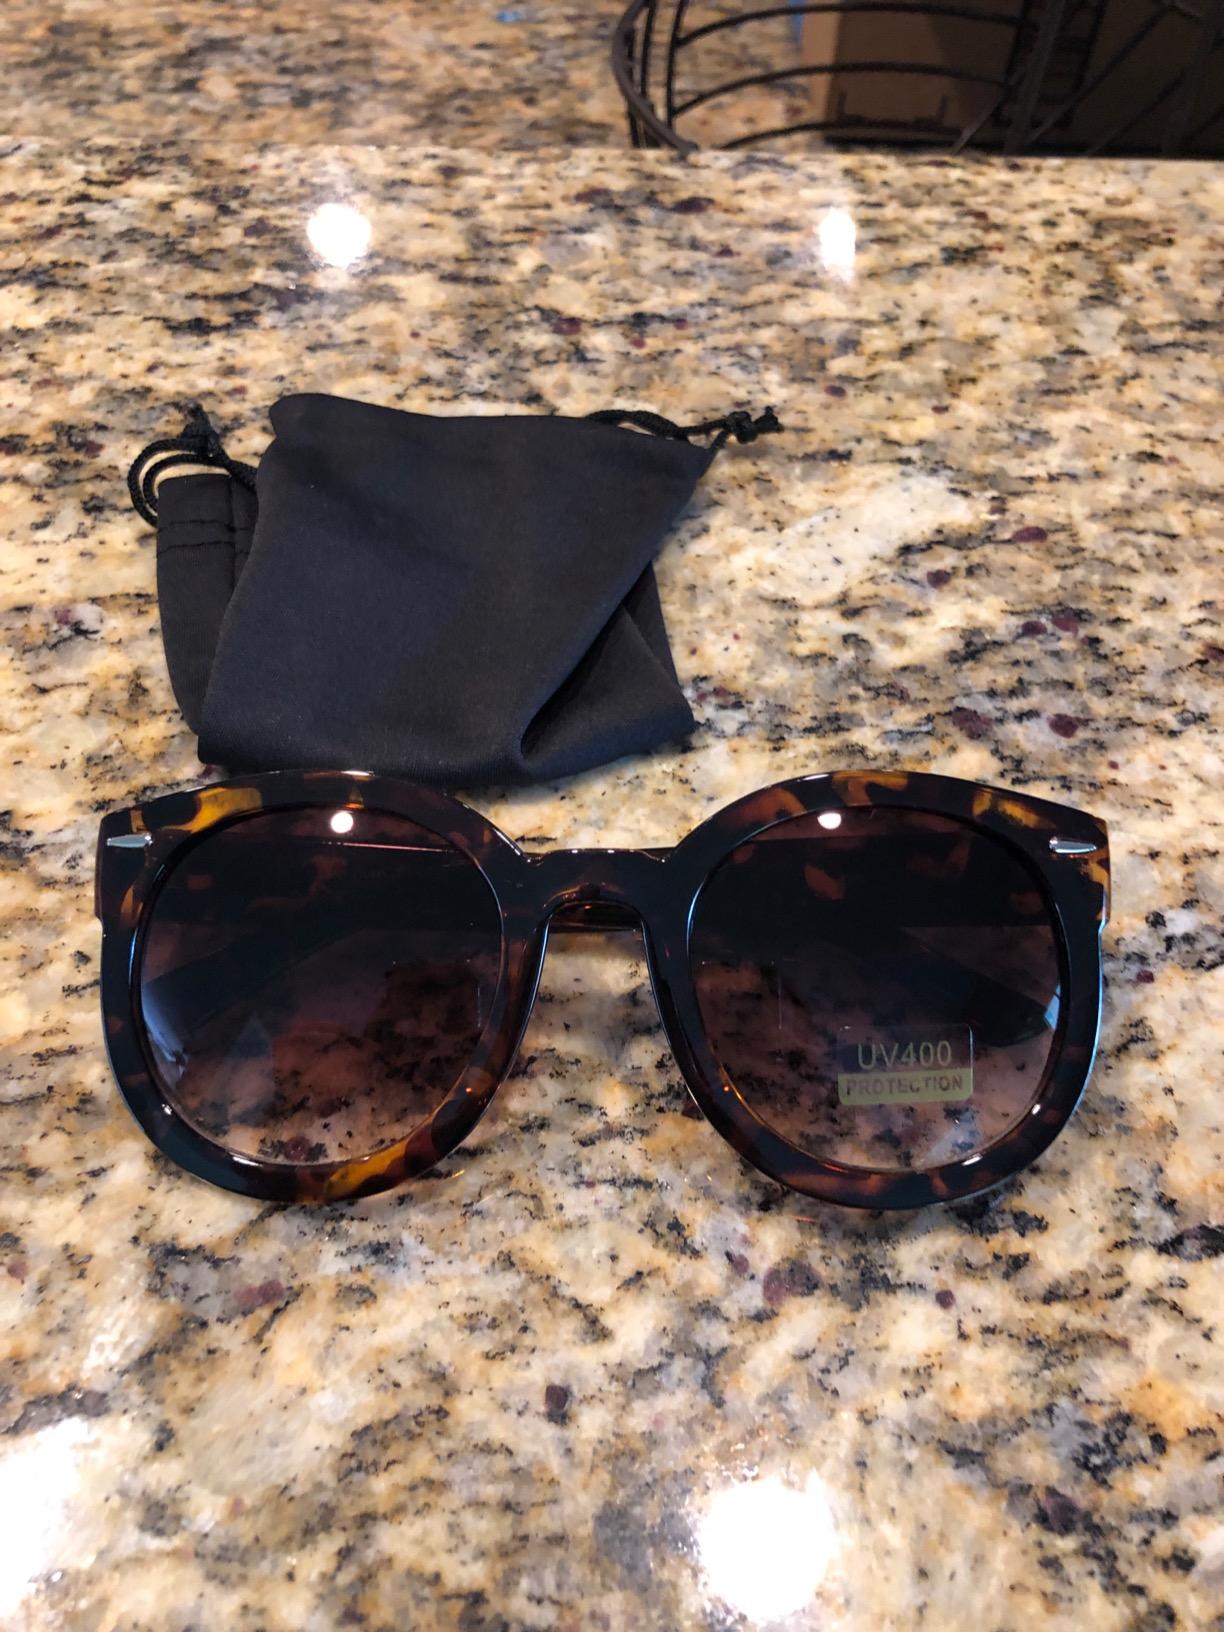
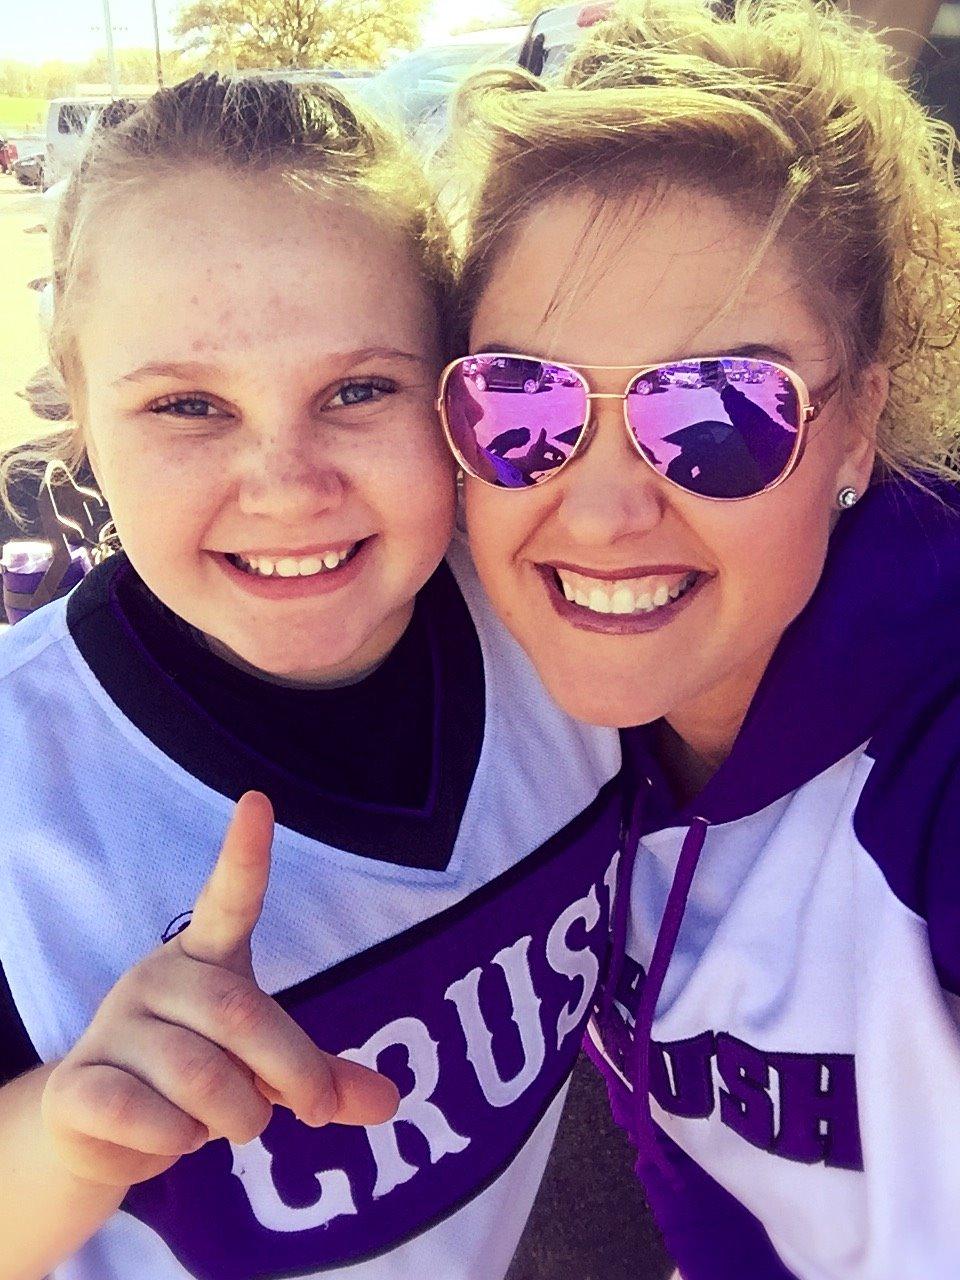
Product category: accessories_sunglasses
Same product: no